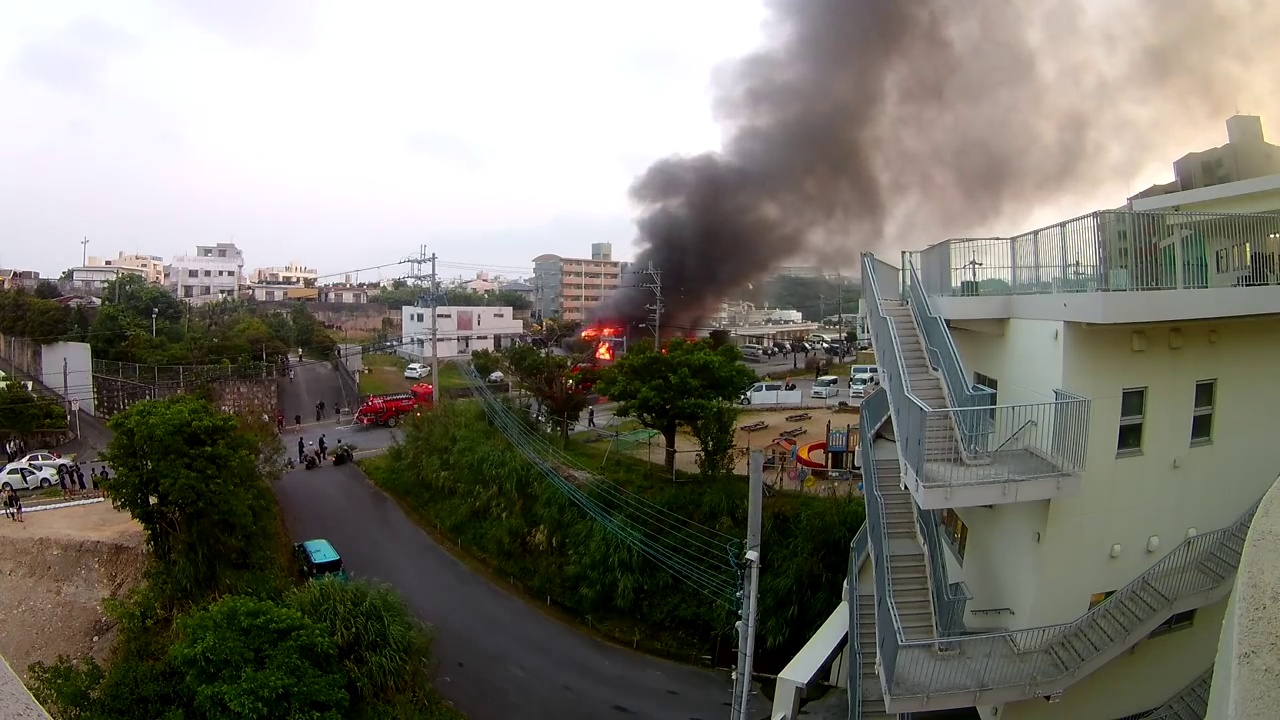
Fire: yes
Smoke: yes